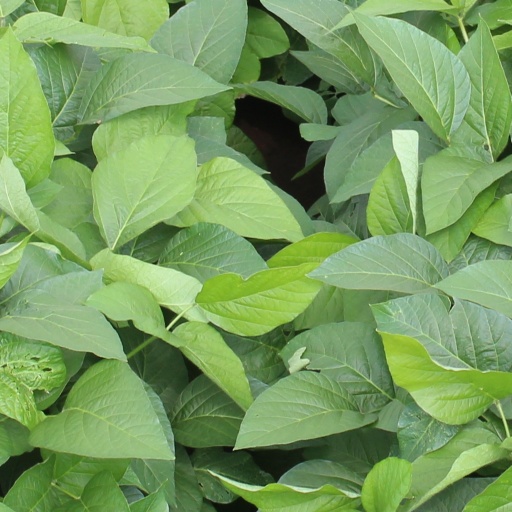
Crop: soybean